Ronald Koeman

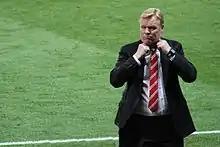
Koeman as manager of Southampton in September 2014

On 21 July 2011, Koeman was appointed manager of Feyenoord, signing a one-year contract with the Dutch club as replacement for outgoing trainer Mario Been. Through this appointment, Koeman notably became the first individual ever to serve as both player and head coach at all teams of the so-called "traditional big three" of Dutch football – Ajax, PSV and Feyenoord. Moreover, he has completed this in the same order as player and as manager. At the beginning of 2012, it was announced that his contract was extended. In February 2014, Koeman announced that he would leave his position at Feyenoord at the end of the 2013–14 season to pursue other ambitions.